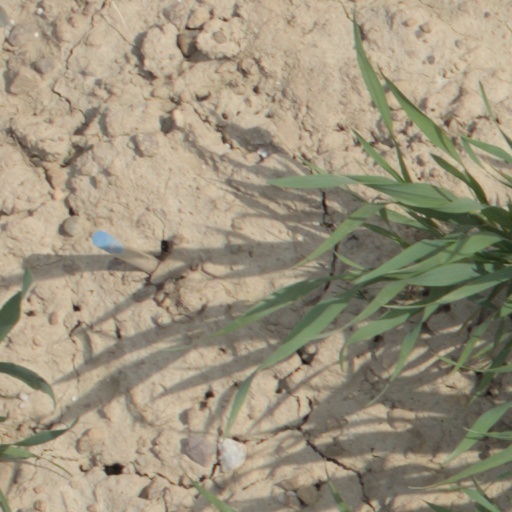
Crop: wheat